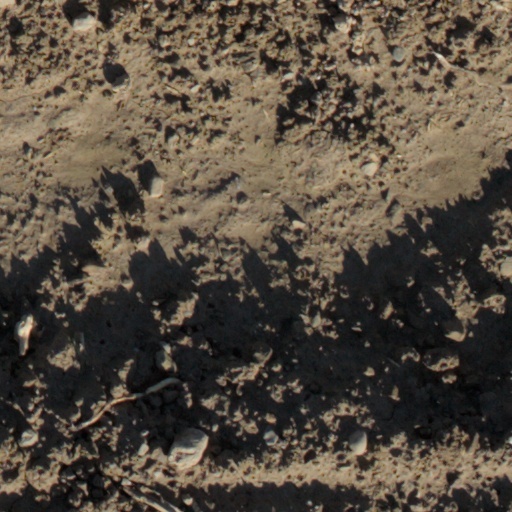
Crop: wheat